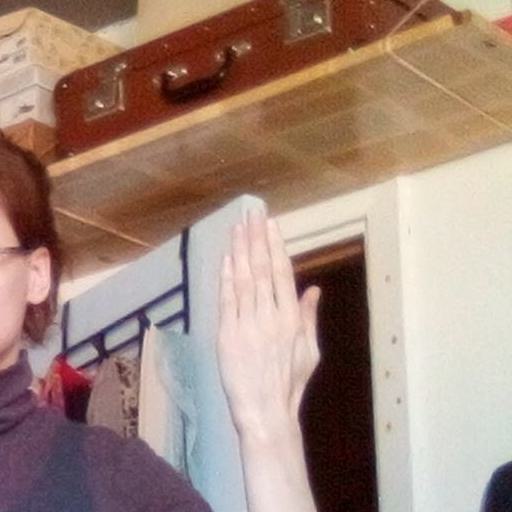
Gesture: stop_inverted